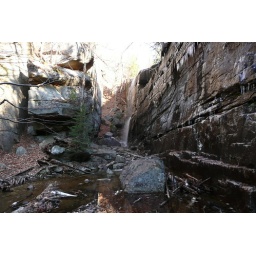
A side falls in a canyon - difficult to get to with the ice - nice icicles on on the wall